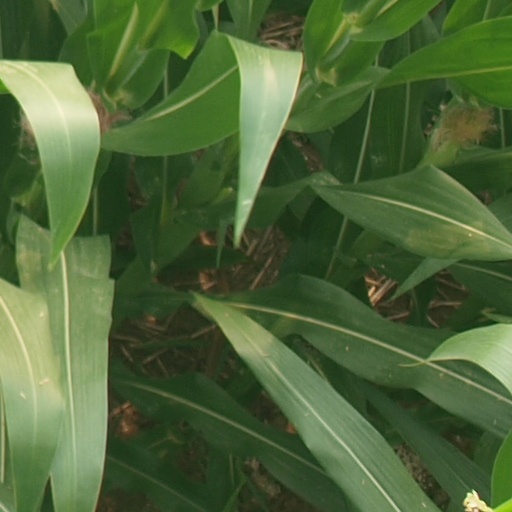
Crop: maize; corn